Oru Odai Nadhiyagirathu

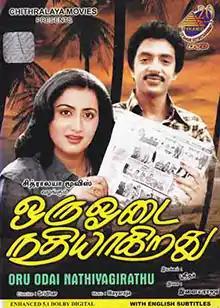
DVD cover

Oru Odai Nadhiyagirathu is a 1983 Indian Tamil-language film, written, produced and directed by C. V. Sridhar and starring Raghuvaran. The female leads were Sumalatha and Manochitra (daughter of T. S. Balaiah). The film was released on 2 December 1983.